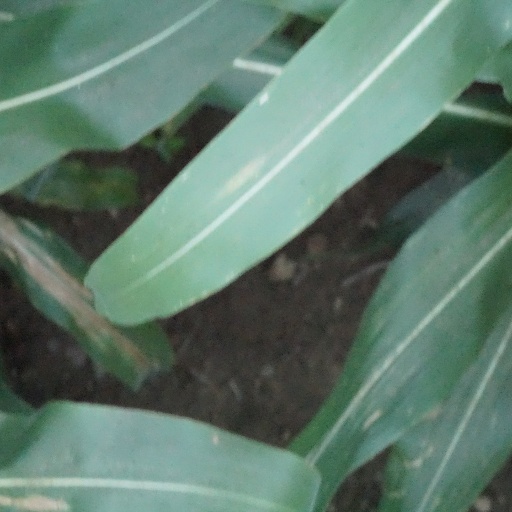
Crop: maize; corn